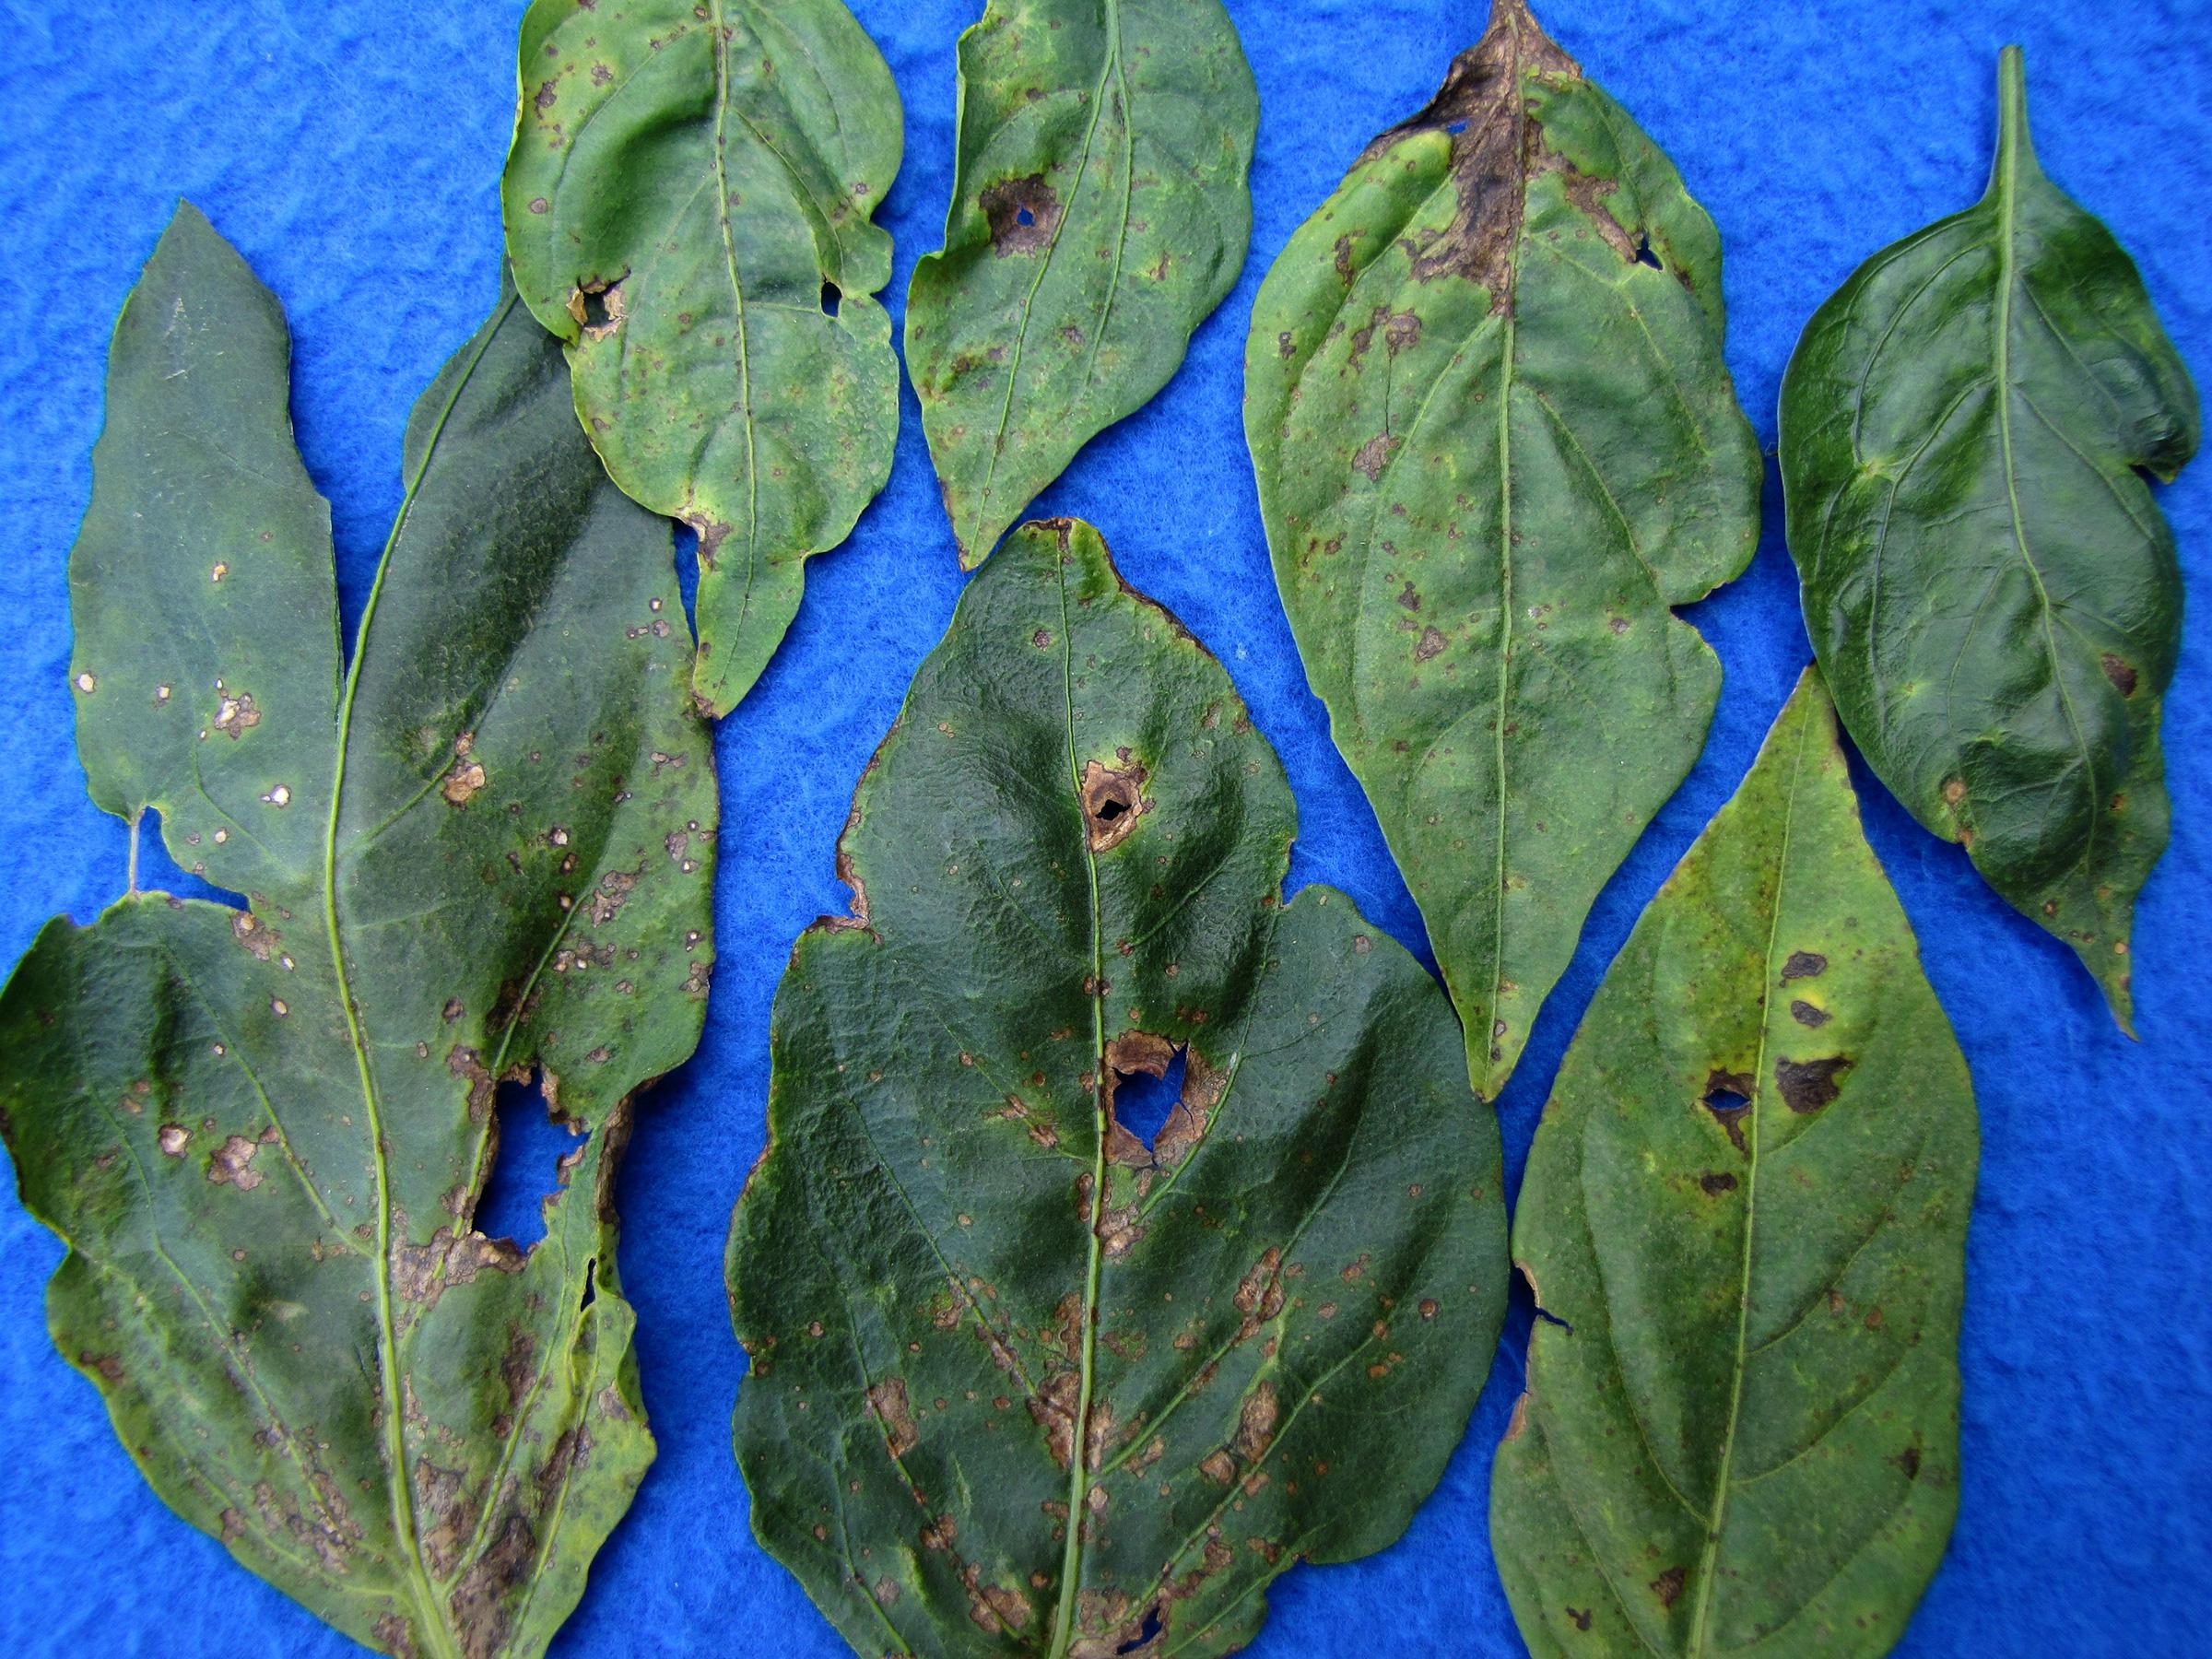
Plant: Bell pepper
Disease: bell pepper bacterial spot